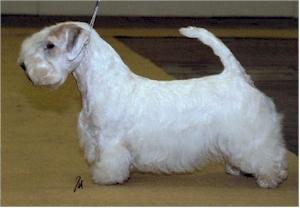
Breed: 211-n000058-Sealyham_terrier